St Paul's Church, Kewstoke

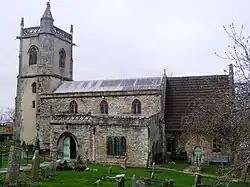

The Church of St Paul in Kewstoke, Somerset, England dates from the 12th century with the tower being built in 1395. It has been designated as a Grade I listed building.